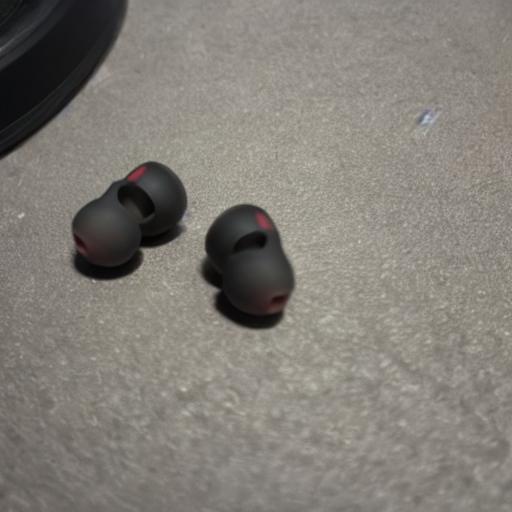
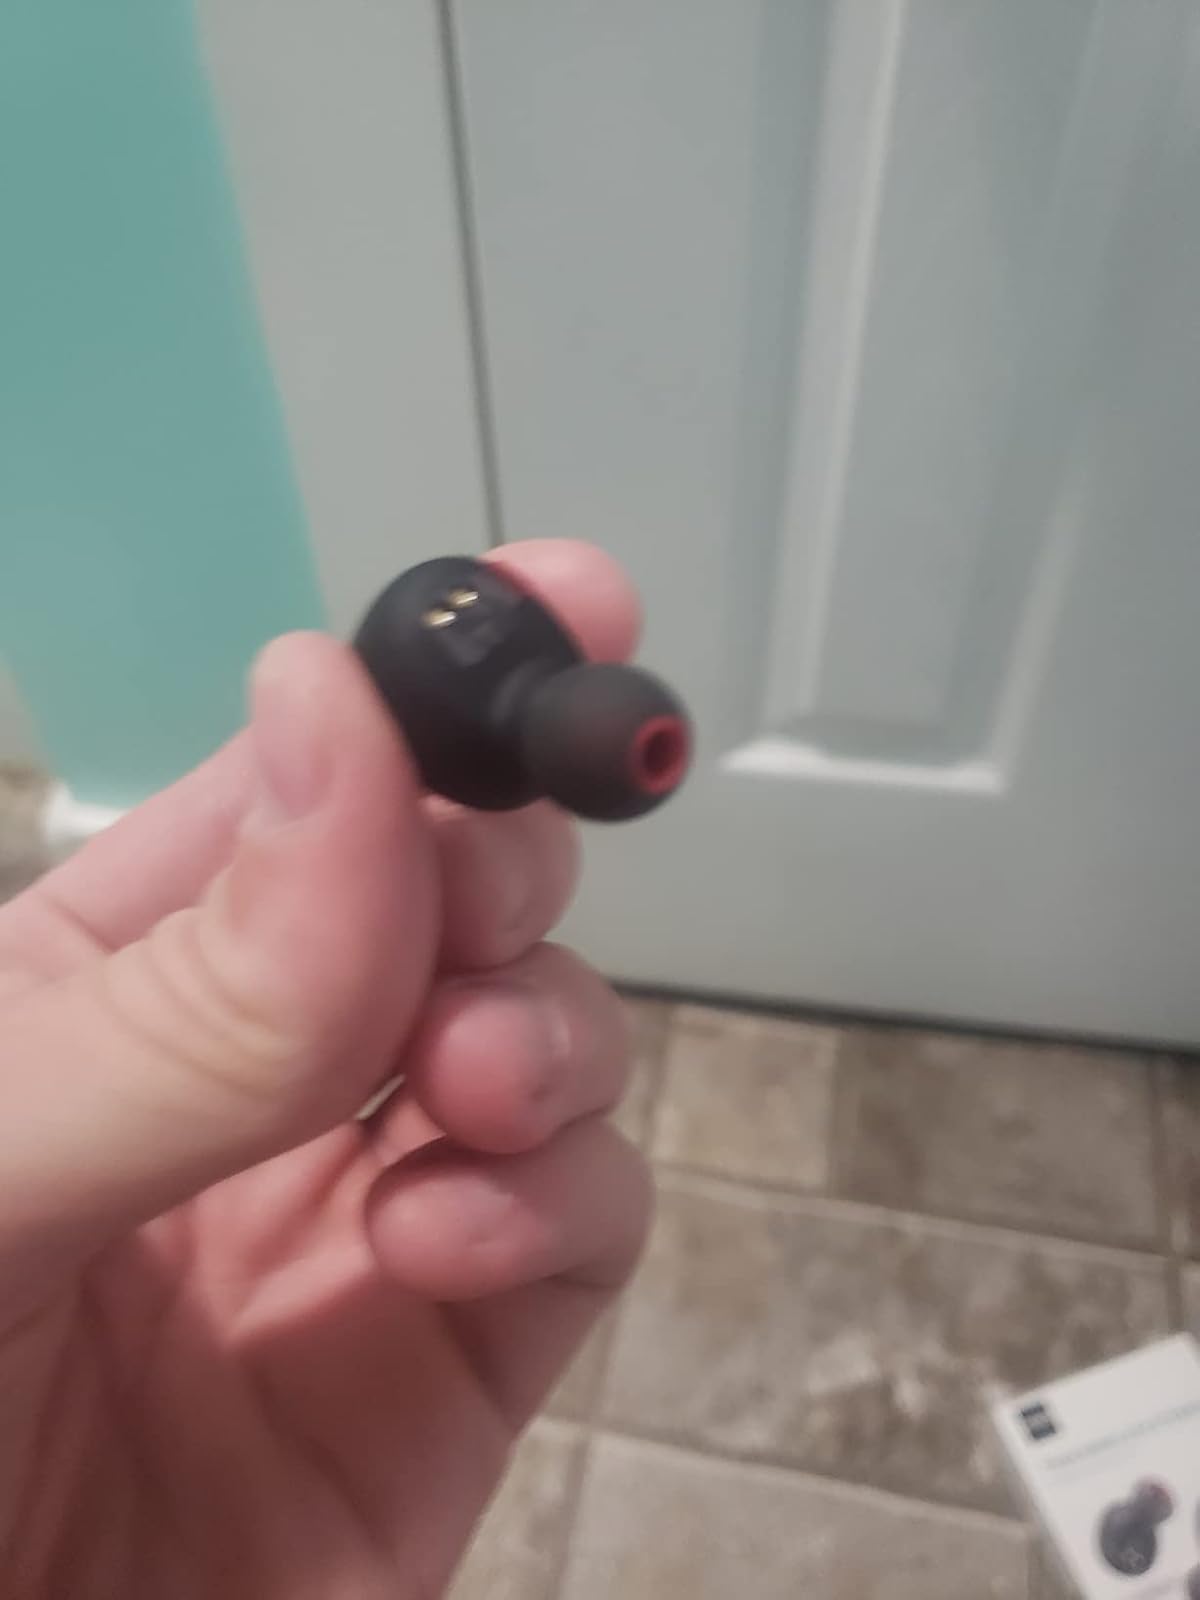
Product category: earbuds
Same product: no